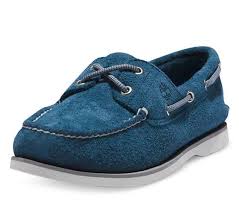
Label: Boat